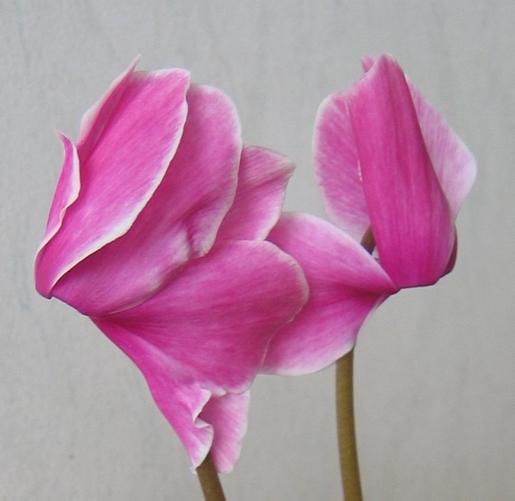
Label: cyclamen